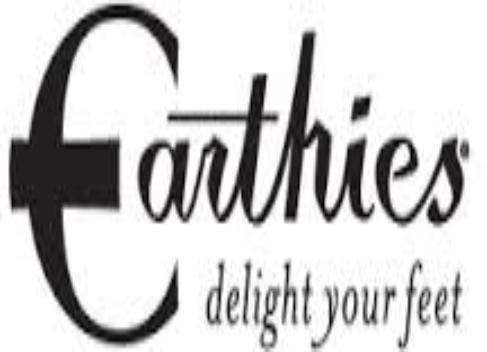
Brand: Earthies
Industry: Clothes